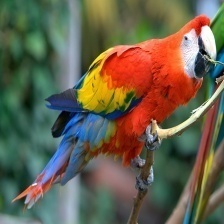
Species: SCARLET MACAW
Scientific name: ARA MACAO
ImageNet parent category: macaw